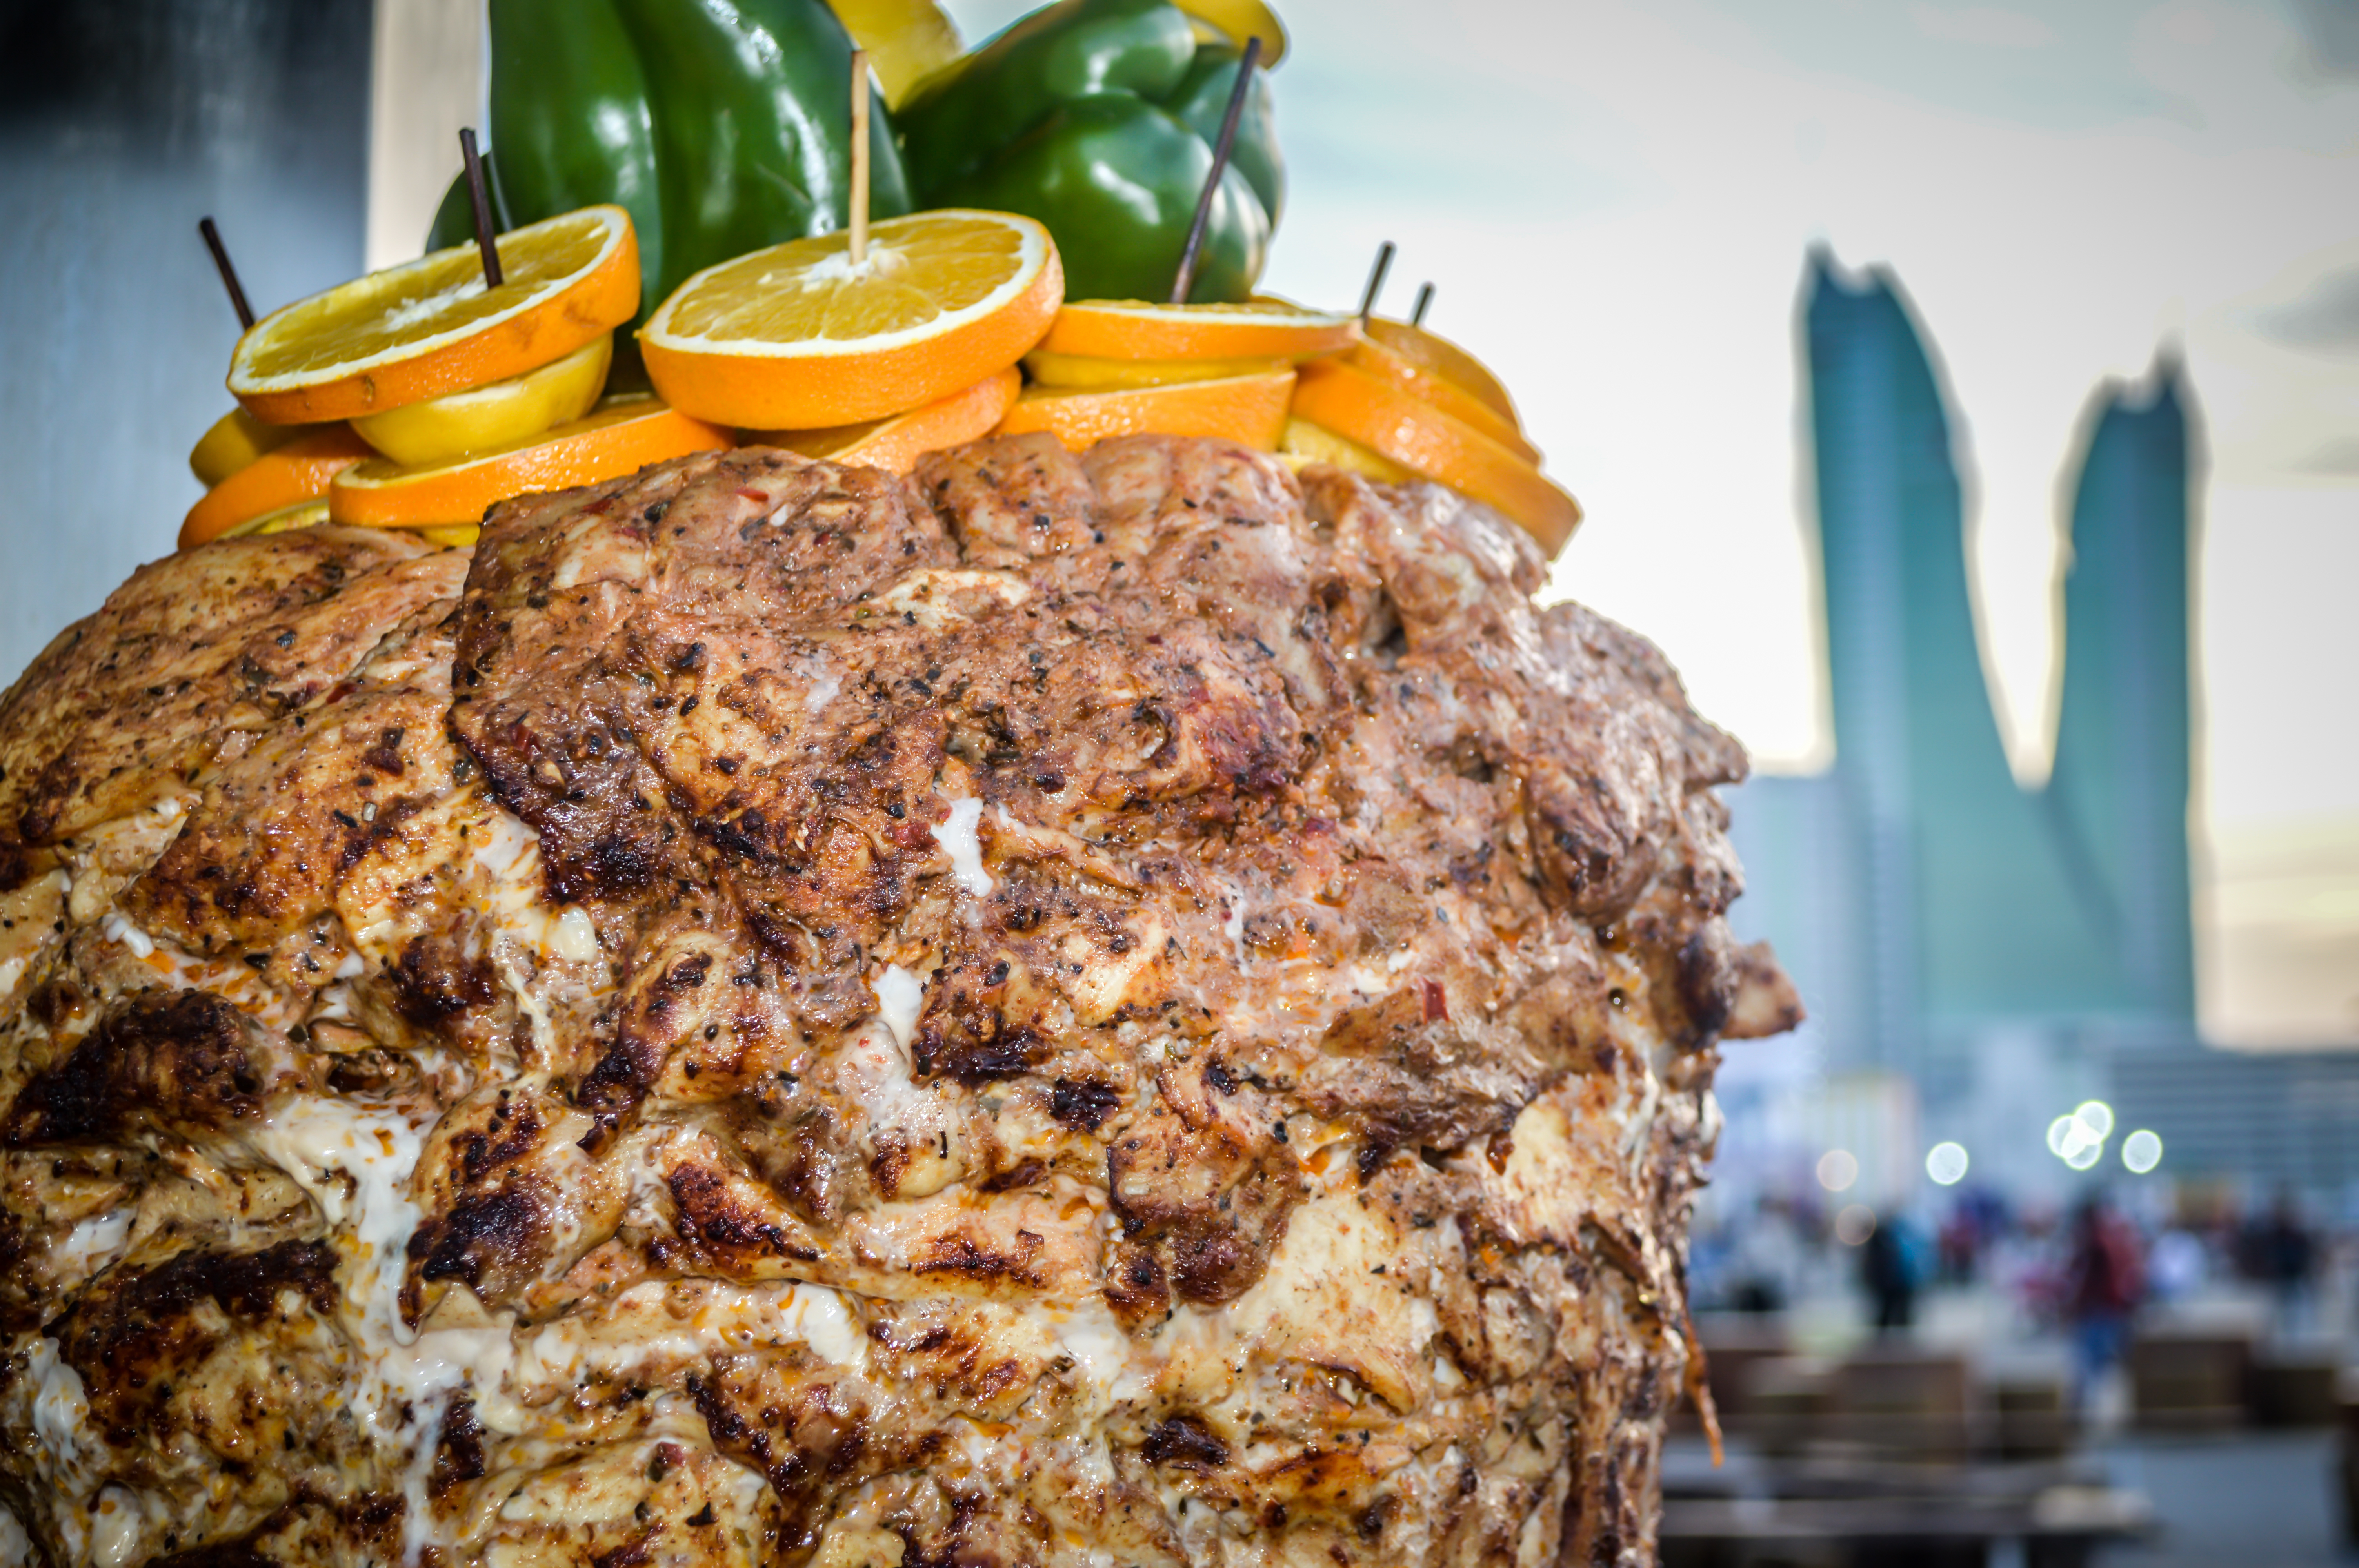
background, barbecue, bbq, beef, chicken, cooked, dinner, doner, food, grill, isolated, kabab, kebab, kebabs, meal, meat, party, picnic, pork, sandwich, shashlik, shawarma, shish, steak, top, turkish, vegetables, white, wrap, dish, cuisine, plant, ingredient, produce, comfort food